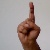
The image shows a hand gesture representing the letter 'D' in Indian Sign Language.